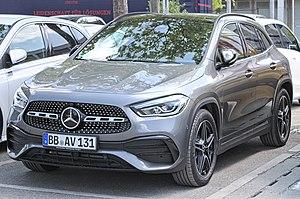
Le Mercedes-Benz Classe GLA est une gamme d'automobile SUV compact du constructeur allemand Mercedes-Benz. Dérivée de la Classe A Type 176, elle est lancée en avril 2014 puis en 2020.